Evelyn Leland

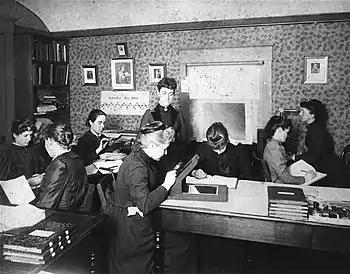
Photo of Harvard computer working in the room. This was taken in 1891. From left to right: possibly Mabel Stevens, unknown woman, Antonia Maury, possibly Evelyn Leland (seated), Williamina Fleming, unknown woman, unknown woman, probably Florence Cushman. This description is based on http://hea-www.harvard.edu/~fine/Observatory/eleland.html#ComputersWithoutPickeringWiki

The observatory's research on stellar spectra required meticulous analysis of numerous fragile glass plates on which light from distant bodies had been captured at the Arequipa Station in Peru, and then shipped to Harvard's campus in Cambridge, Massachusetts. With other human "computers," Leland measured and calculated the brightness of the stellar spectra extensively, and discovered new variable stars as well as other "objects with peculiar spectra." Leland has been involved in projects to measure the brightness and period of tens of thousands of variable stars in star clusters such as Omega Centauri, Alpha Centauri, M5, and Epsilon Aurigae. In 1903, she and Williamina Fleming investigated the possibility of a new nova in the constellation Gemini discovered by a British astronomer. In 1906, Leland, Annie Jump Canon and Henrietta Swan Leavitt began an all-sky search for variable stars. To find out the magnitude of every star in the sky, Pickering asked Leland and Cannon to learn how Leavitt discovered variable stars. The method involved assigning three people each a third in the sky and visually comparing five time-lapse images in each region of the sky. By this method, Leland discovered eight new variable stars. Leland also measured the brightness and position of objects such as stars Nova Sagittarii, Mu Serpentis, asteroid Eros, and Saturn's moon Phoebe.